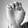
ASL letter: E